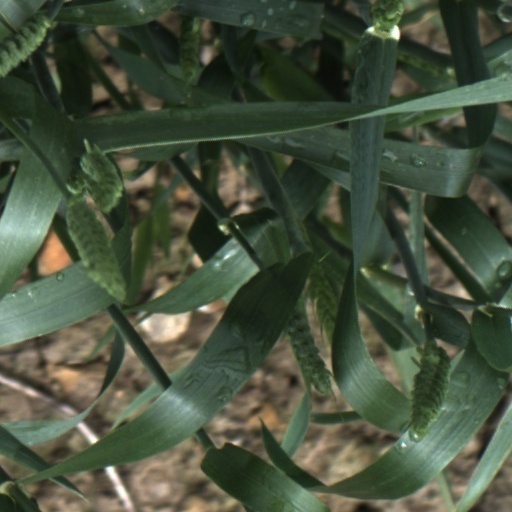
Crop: wheat